Stranraer Sheriff Court

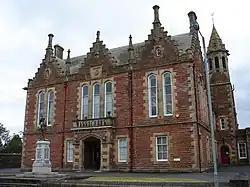
Stranraer Sheriff Court

Stranraer Sheriff Court is a judicial building in Lewis Street, Stranraer, Dumfries and Galloway, Scotland. The building, which continues to be used as a courthouse, is a Category B listed building.